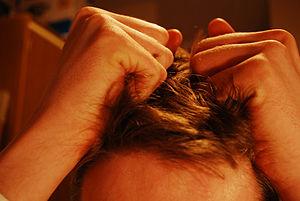
La menace du stéréotype est l'effet d'un stéréotype ou préjugé sur une personne appartenant à un groupe visé par ce préjugé : dans une situation où il s'applique, où il risquerait de se manifester, cette personne se sent jugée et éprouve des sentiments d'anxiété ou d'insécurité. De plus, une personne victime de préjugé a souvent peur de le confirmer elle-même et d'ainsi nuire à son groupe. Par exemple, si une femme joue aux fléchettes avec des amis masculins, alors qu'un stéréotype dit que les femmes sont ont des difficultés à viser, le malaise qui s'ensuit a un impact sur ses facultés, si bien qu'elle risque effectivement de réussir moins bien. Le préjugé est donc une sorte de prophétie auto-réalisatrice. On peut illustrer la chose par une plaisanterie de la forme :